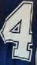
Number: 4